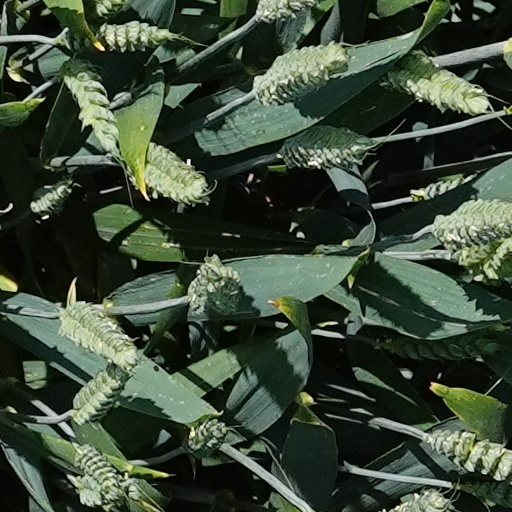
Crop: wheat